Straw Island Lighthouse

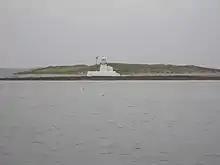
Straw Island and lighthouse

The lighthouse tower is listed within the National Inventory of Architectural Heritage, where it is noted that "Its distinctive squat appearance is unusual for lighthouses in the region and the contrasting colours of white rendered walls and red painted metalwork make it aesthetically pleasing."